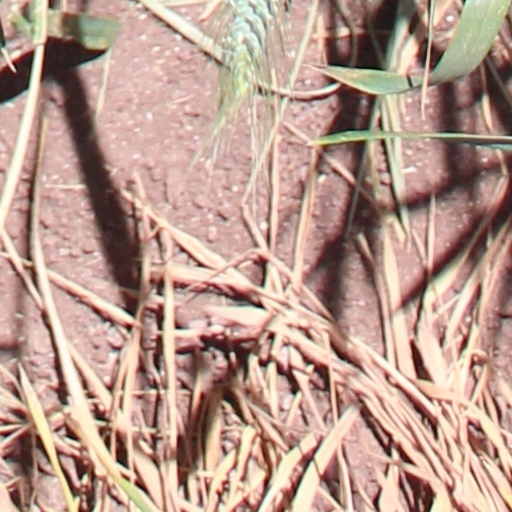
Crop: wheat